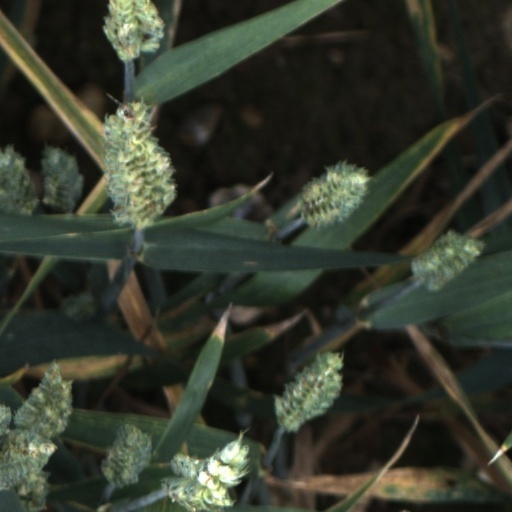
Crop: wheat